Battle of Mayi

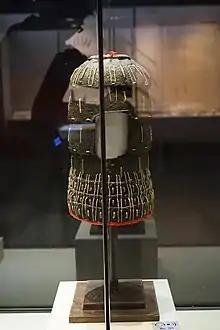
Han dynasty helmet

Before the Battle of Mayi, there had been two main encounters between the Han Chinese and the Xiongnu. During the Warring States period, General Li Mu of the State of Zhao defeated the Xiongnu by luring them deep inside Zhao territory and ambushing them. With similar tactics, General Meng Tian of the Qin dynasty drove the Xiongnu north for and built the Great Wall at the edge of the Loess Plateau to guard against future raids. However the collapse of the Qin dynasty and the subsequent chaos of the Chu–Han Contention created a power vacuum and allowed the Xiongnu to unite under Modu Chanyu and became a powerful nomadic confederacy.